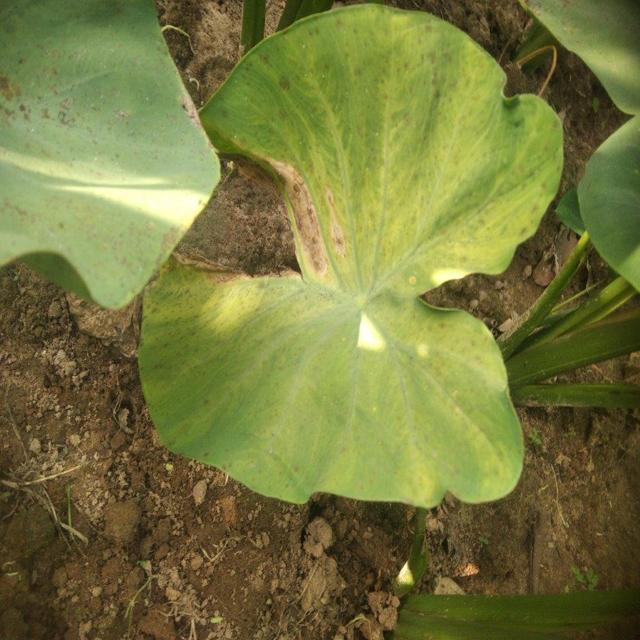
Label: Mid_Blight